Jeyhun Bayramov

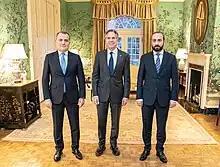
Bayramov with U.S. Secretary of State Antony Blinken and Armenian Foreign Minister Ararat Mirzoyan in Washington, D.C., 7 November 2022

Bayramov earned a law degree from Azerbaijan University and holds a degree in economics from the Azerbaijan State University of Economics. He worked at various positions at the Ministry of Taxes between 1996 and 2000. He continued his career as a lawyer in "Salans Hertzfeld & Heilbronn (Baku) Limited" in 2000-2002. He was the Director of the "OMNI" law firm until 2013. He has regularly appeared on the "Chambers Global", "IFLR1000" and "Legal500" list of leading tax and civil rights lawyers in Azerbaijan.